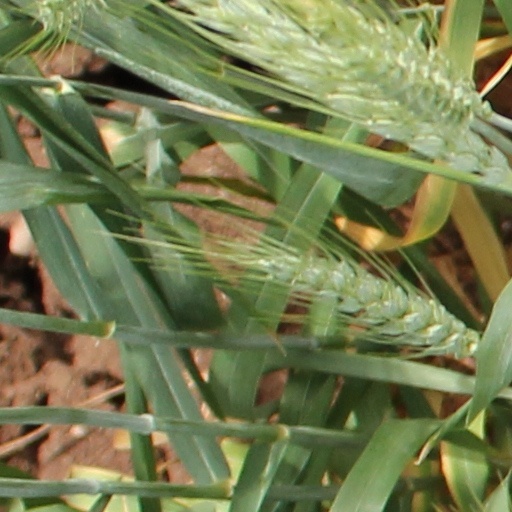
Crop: wheat